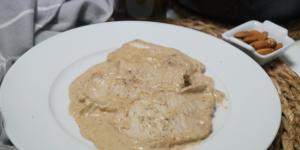
lomo en salsa de almendras